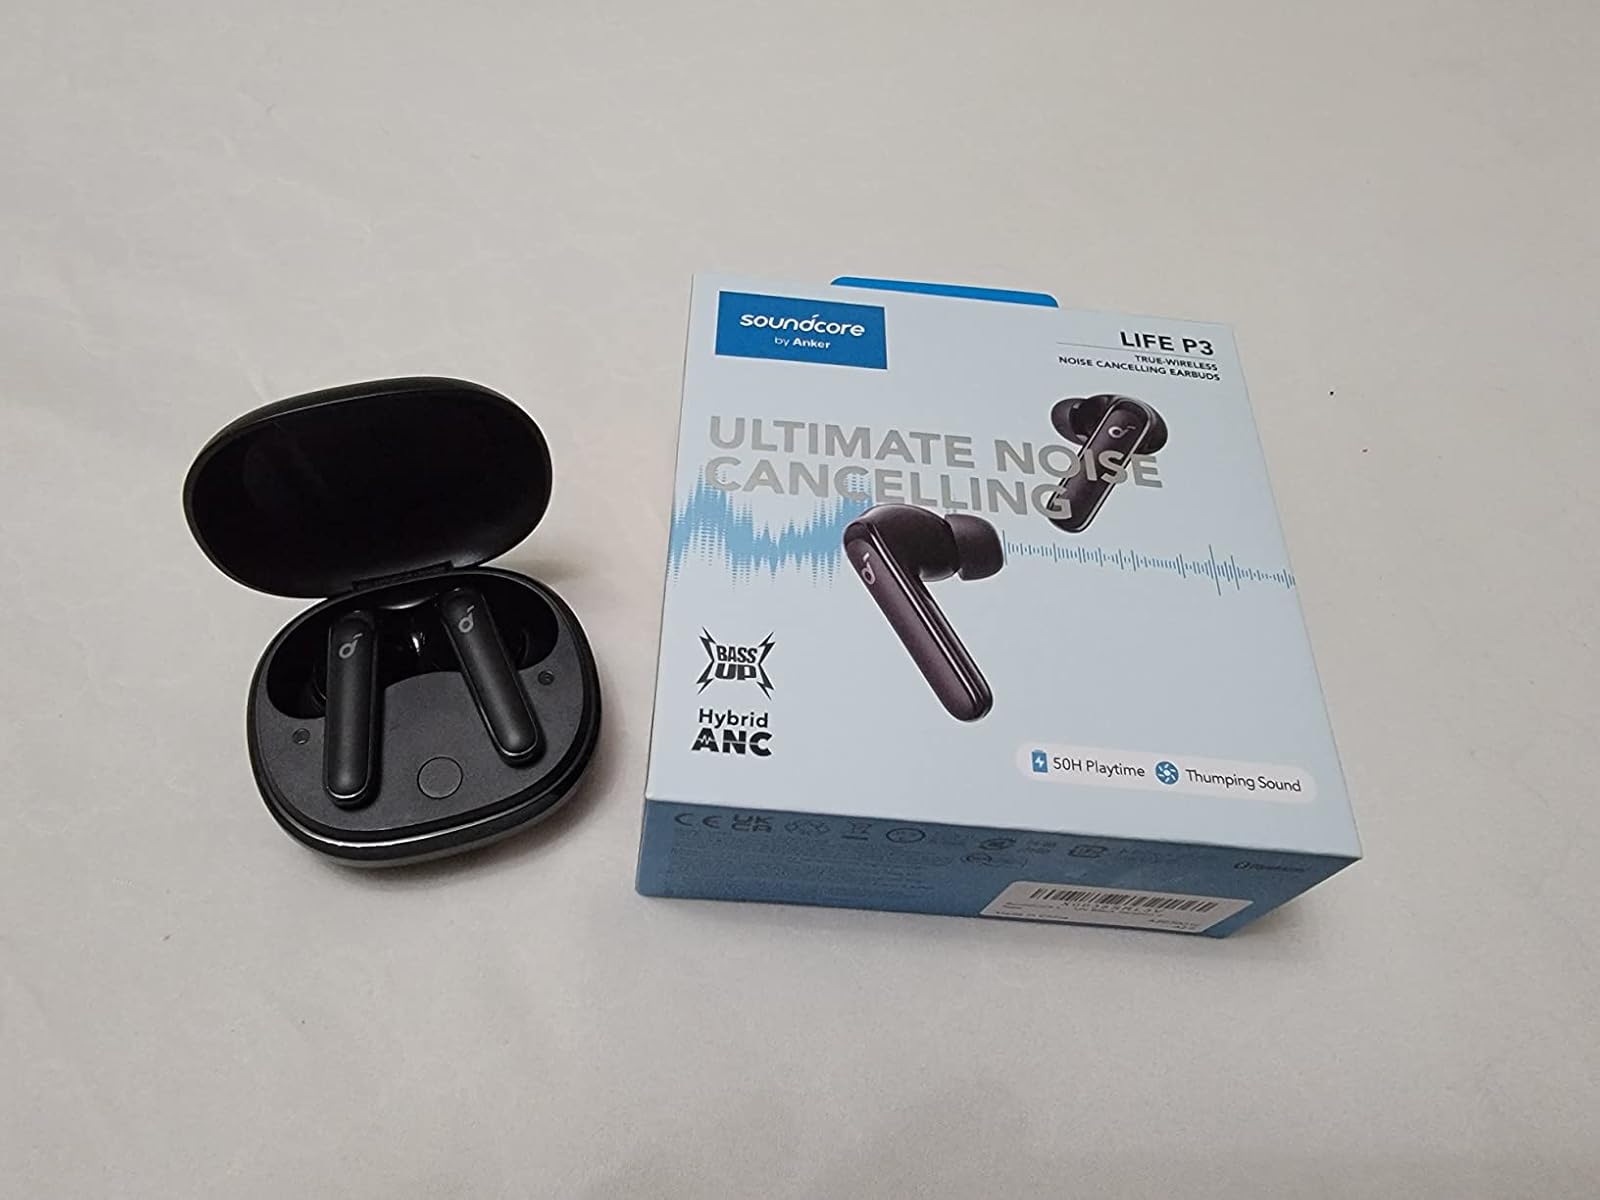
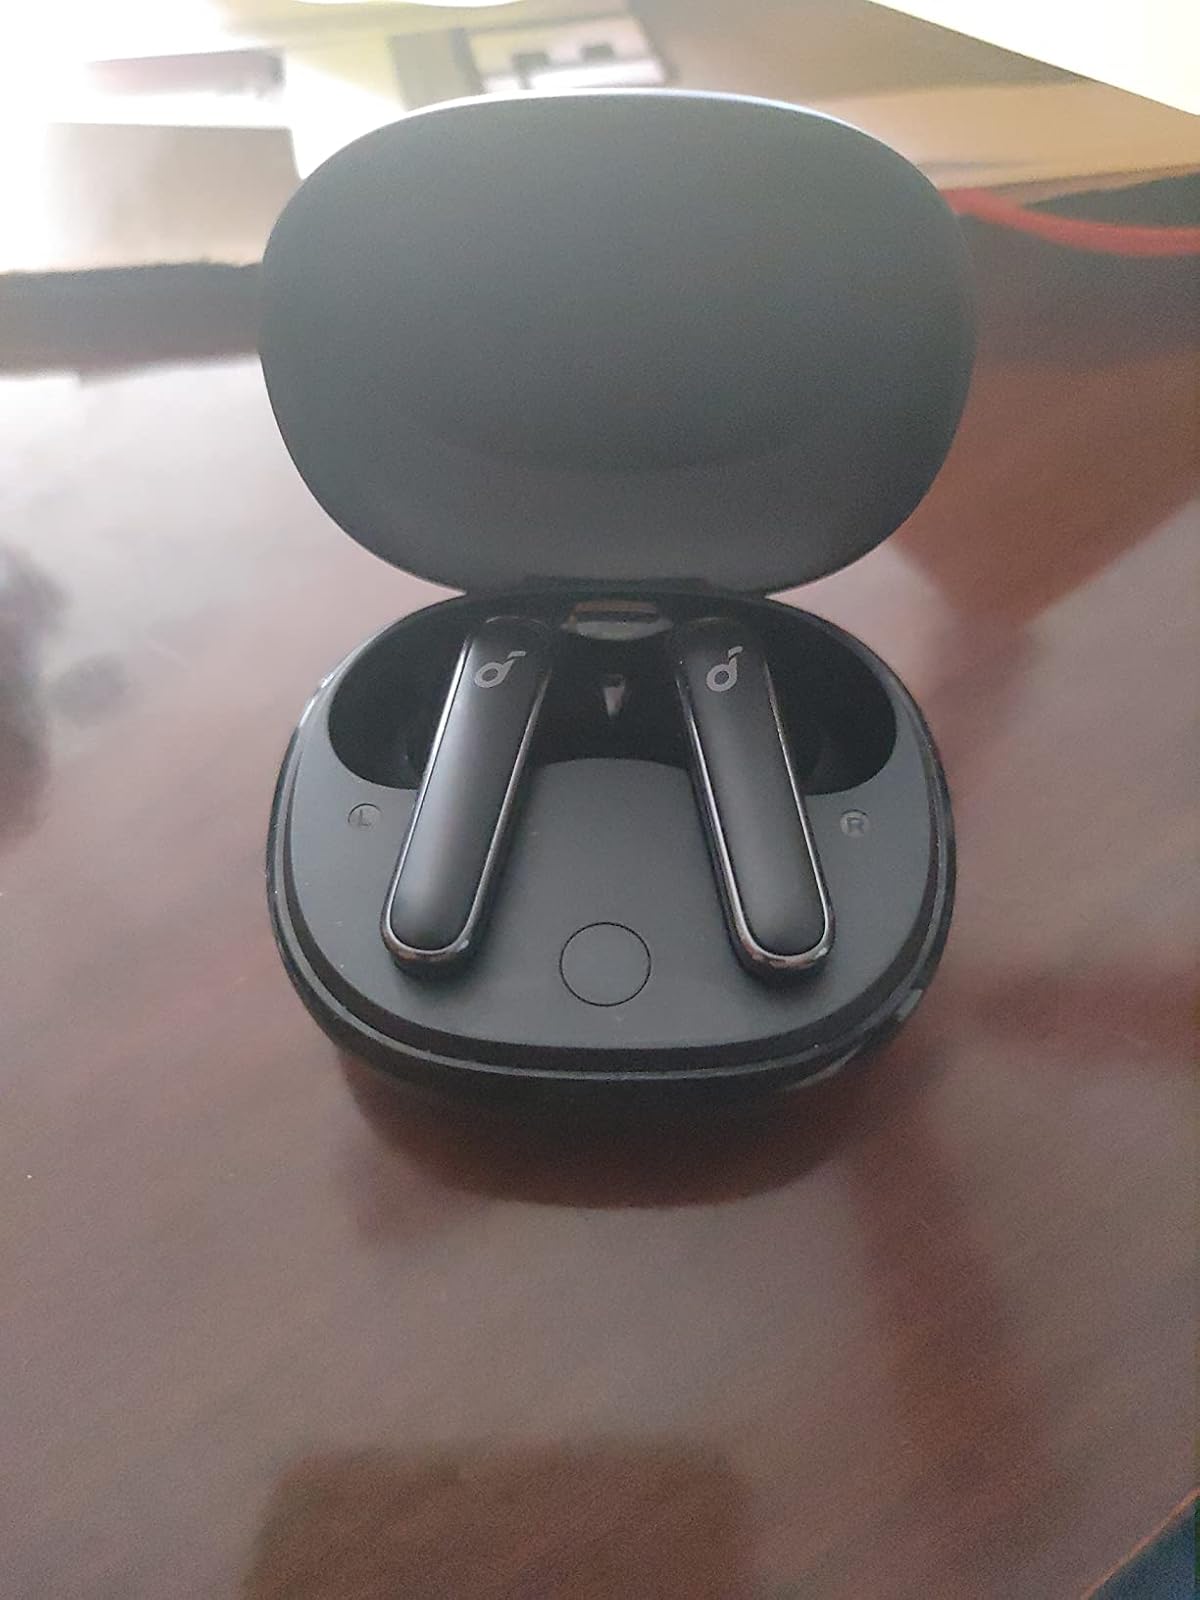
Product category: earbuds
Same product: yes